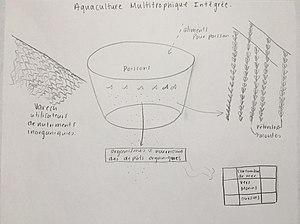
Représentation d'un système d'aquaculture multitrophique intégrée en milieu ouvert.
L’aquaculture multitrophique intégrée, aussi appelée AMTI, est une façon durable de produire des aliments d’origine marine. Cette technique consiste à inclure dans son système les bases d’un réseau trophique naturel permettant d’assurer une meilleure conservation de l’environnement tout en répondant à une demande mondiale en aliment et en assurant un revenu économique particulièrement important pour les producteurs aquacoles ayant un système multitrophique intégré.